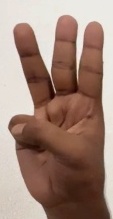
ASL sign: W